Jack Morava

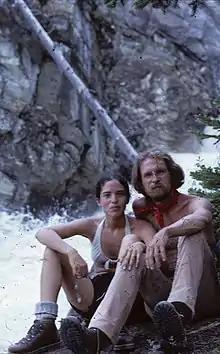
Jack Morava and his wife Ellen Contini-Morava near the Burgess Shale, 1971

Jack Johnson Morava (6 August 1944 – 1 August 2025) was an American homotopy theorist at Johns Hopkins University.